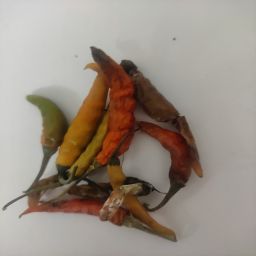
Crop: Chile Pepper
Quality: Damaged